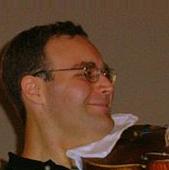
Age: 26